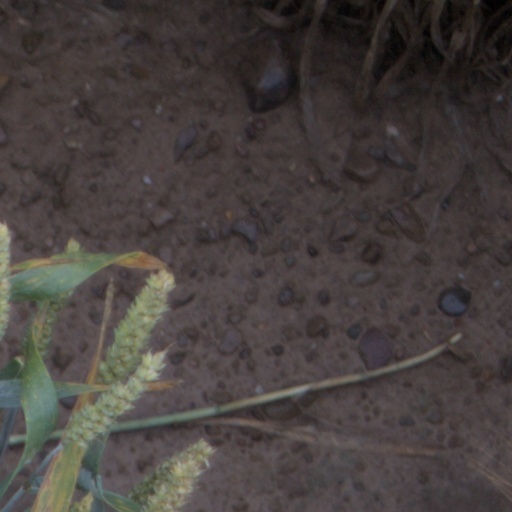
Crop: wheat